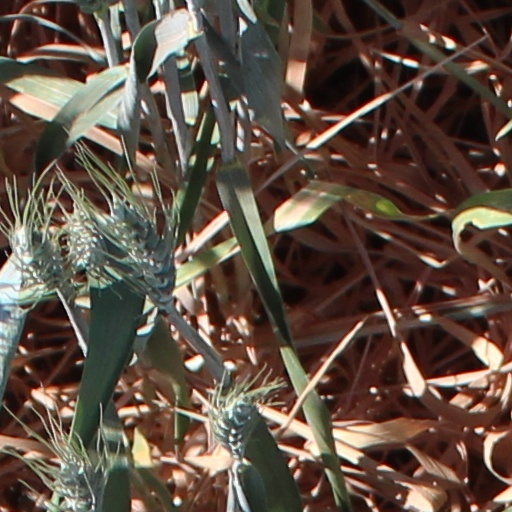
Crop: wheat